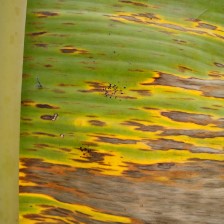
Label: sigatoka